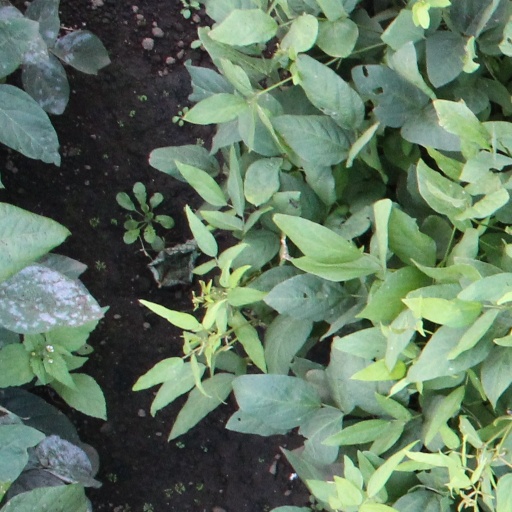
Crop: soybean